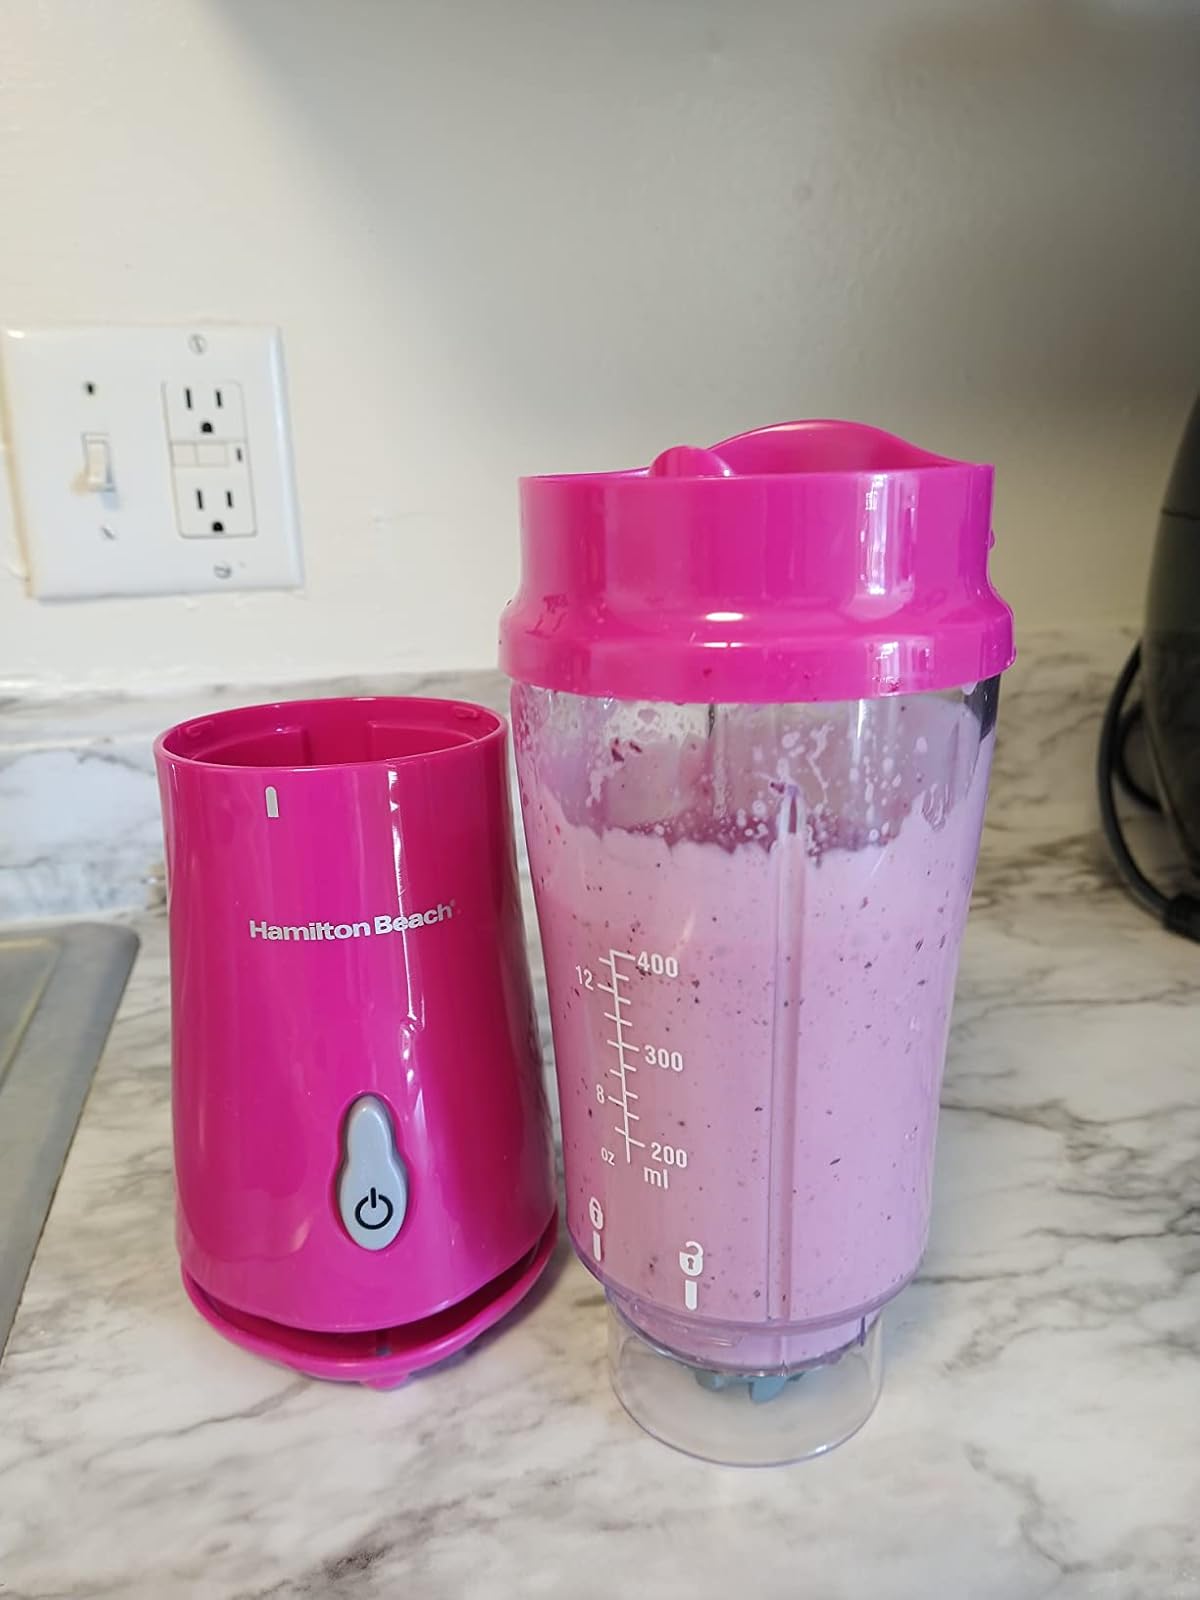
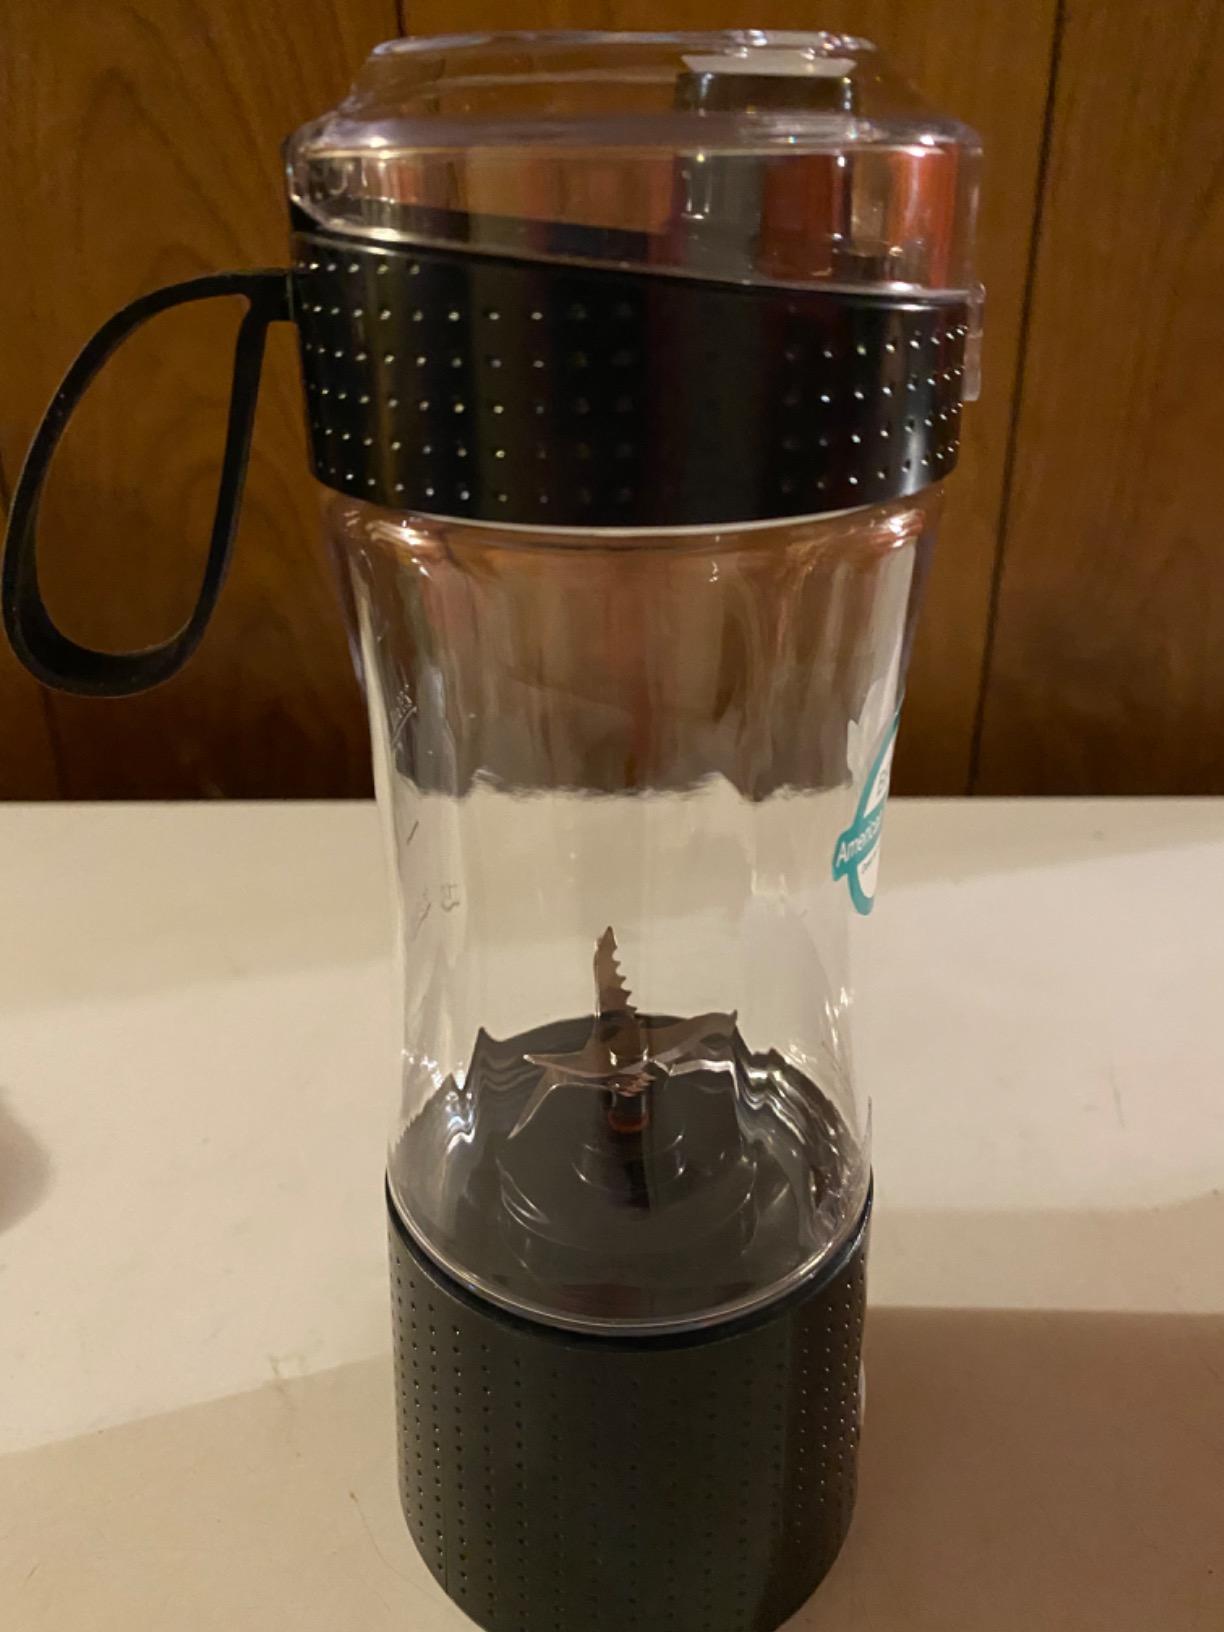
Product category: items_blender
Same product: no